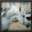
Label: horse